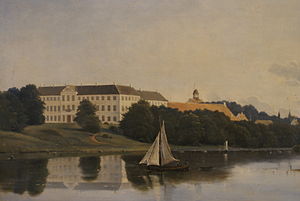
Augustenborg Slot / Galleri
Augustenborg Slot er et slotsanlæg i Augustenborg på Als i Sønderborg Kommune. Slottet og byen er opkaldt efter hertuginde Augusta, og slottet gav navn til hertugslægten Slesvig-Holsten-Sønderborg-Augustenborg, der ejede området i flere hundrede år. Slottet blev anvendt som psykiatrisk hospital fra 1932 til 2015 og tilhører i dag den danske stat. I 2016 oprettede NaturErhvervstyrelsen en afdeling på slottet.